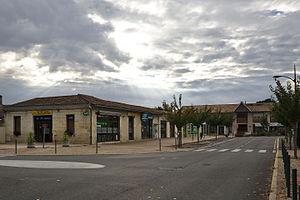
Commerces du centre
Saint-Aubin-de-Médoc est une commune du Sud-Ouest de la France, située dans le département de la Gironde, en région Nouvelle-Aquitaine.